Heal (film)

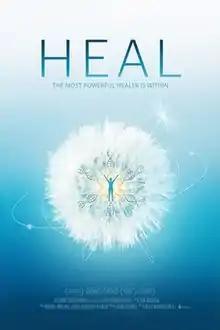
Film poster

Heal is a 2017 documentary film that was written and directed by Kelly Noonan-Gores and produced by Richell Morrissey and Adam Schomer. The film focuses on mind–body interventions and follows several individuals who used these techniques after being diagnosed with a fatal disease. It was reviewed by critics as an "infomercial" that makes some valid points while it pretends to be based on science, yet some believe it promotes pseudoscience.